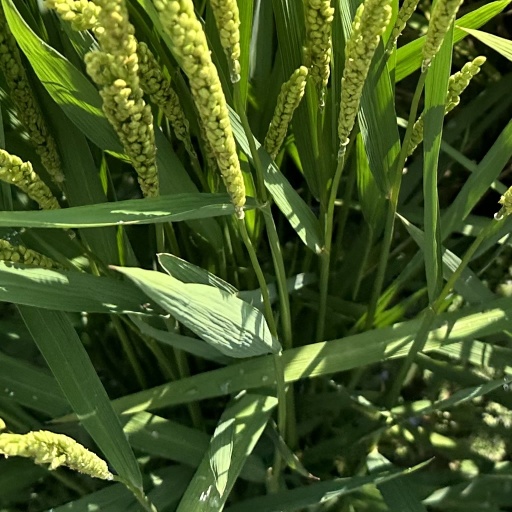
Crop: rice